History of the Russian Navy

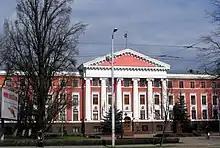
Baltic Fleet headquarter's

The slow economic and industrial development of Russia in the first half of the 19th century caused its lag behind Europe and more specifically, the British Empire. By the beginning of the Crimean War in 1853, Russia had the Black Sea, Baltic, Caspian and Okhotsk fleets, with a total of 49 battleships, 28 frigates, 30 corvettes and 36 old galleys ready for the war .The total number of fleet personnel was 137,082.